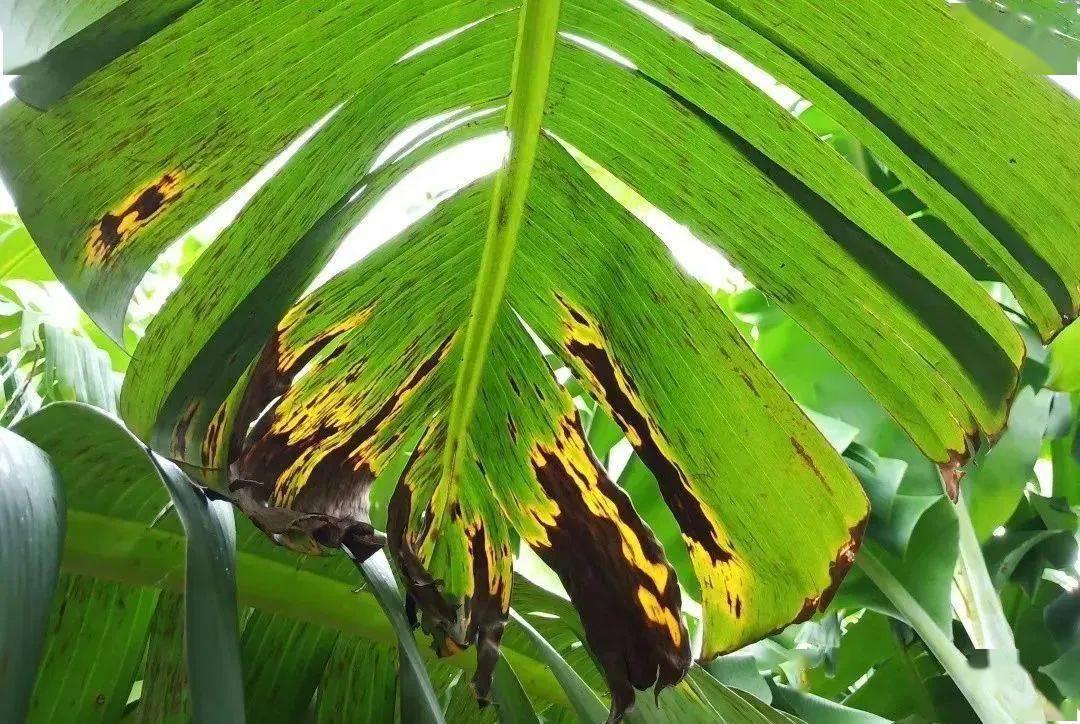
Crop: unknown
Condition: banana_banana_black_streak